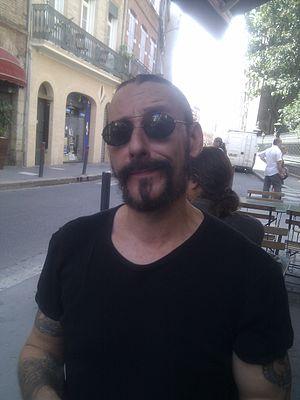
Coyote, Toulouse, 22-08-2011
Philippe Escafre, dit Coyote, né le 9 octobre 1962 à Rodez et mort le 9 août 2015 à Toulouse, est un auteur français de bandes dessinées.